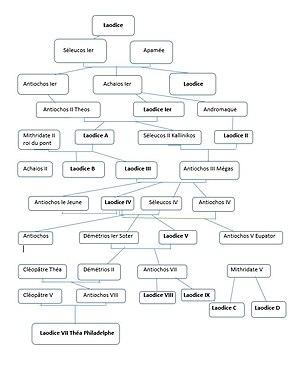
Généalogie reliant les Reines/Princesses Laodice
Laodice ou Laodicè est un nom féminin d'origine grecque qui peut désigner :